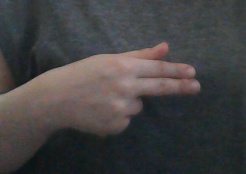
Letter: ghain